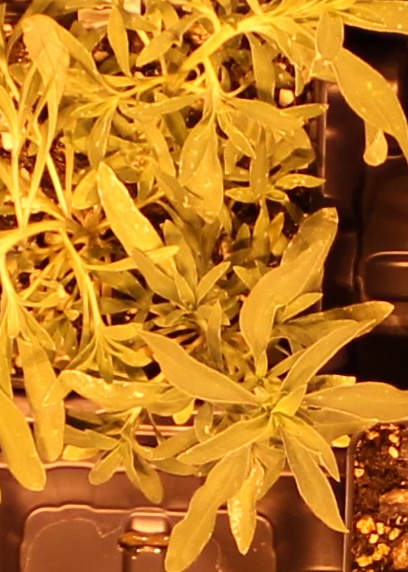
Label: Kochia